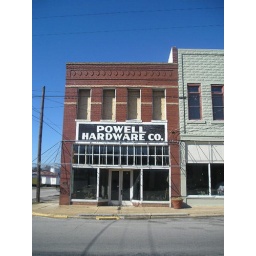
This is the abandoned building with the stuffed bear in the storefront window.